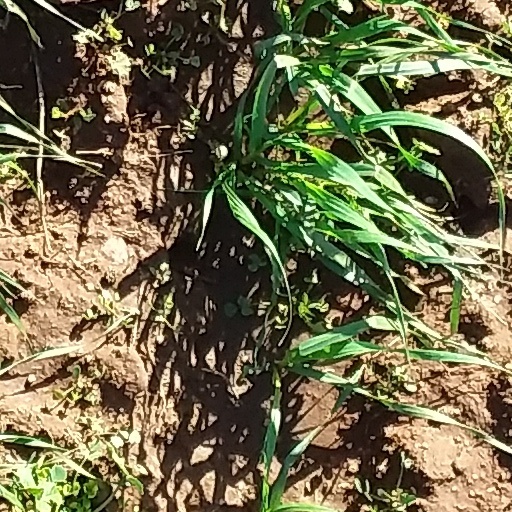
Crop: wheat